Team Paradise

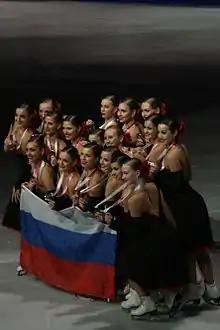

Team Paradise are a senior-level synchronized skating team representing Russia. They are three-time (2016, 2017 and 2019) World Champions, they claimed the 2015 World Championships bronze medals, and they are the 1999-2017 Russian National Champions.